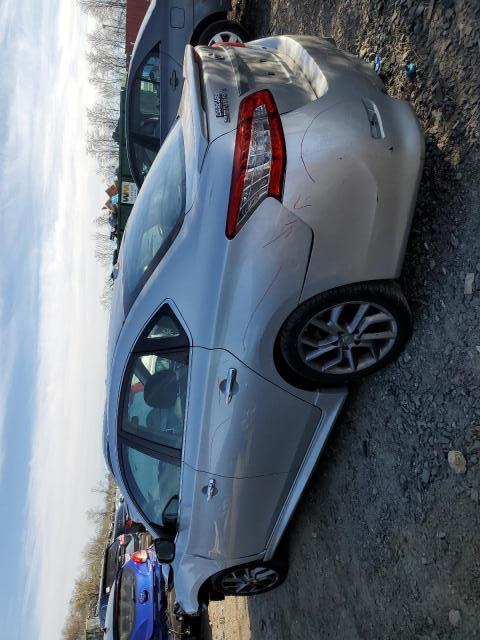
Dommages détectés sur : aile avant gauche, aile arrière gauche, pare-choc arrière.
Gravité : mineur